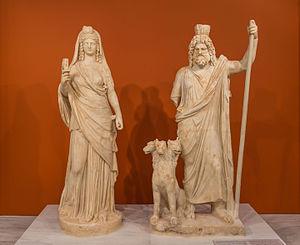
Groupe de statues romaines représentant les dieux de l'au-delà: Perséphone (en Isis), Cerbère, et Pluton (en Serapis). C'est un exemple typique du syncrétisme religieux à l'époque hellénistique et romaine. Trouvé à Gortys, Crète, Grèce. Heraklion Archaeological Museum
Un syncrétisme est un mélange d'influences. Le terme de syncrétisme vient du mot grec συνκρητισμός / sunkrêtismós signifiant « union des Crétois ». Initialement appliqué à une coalition guerrière, il s'est étendu à toutes formes de rassemblement de doctrines disparates, et est surtout utilisé à propos de religion.